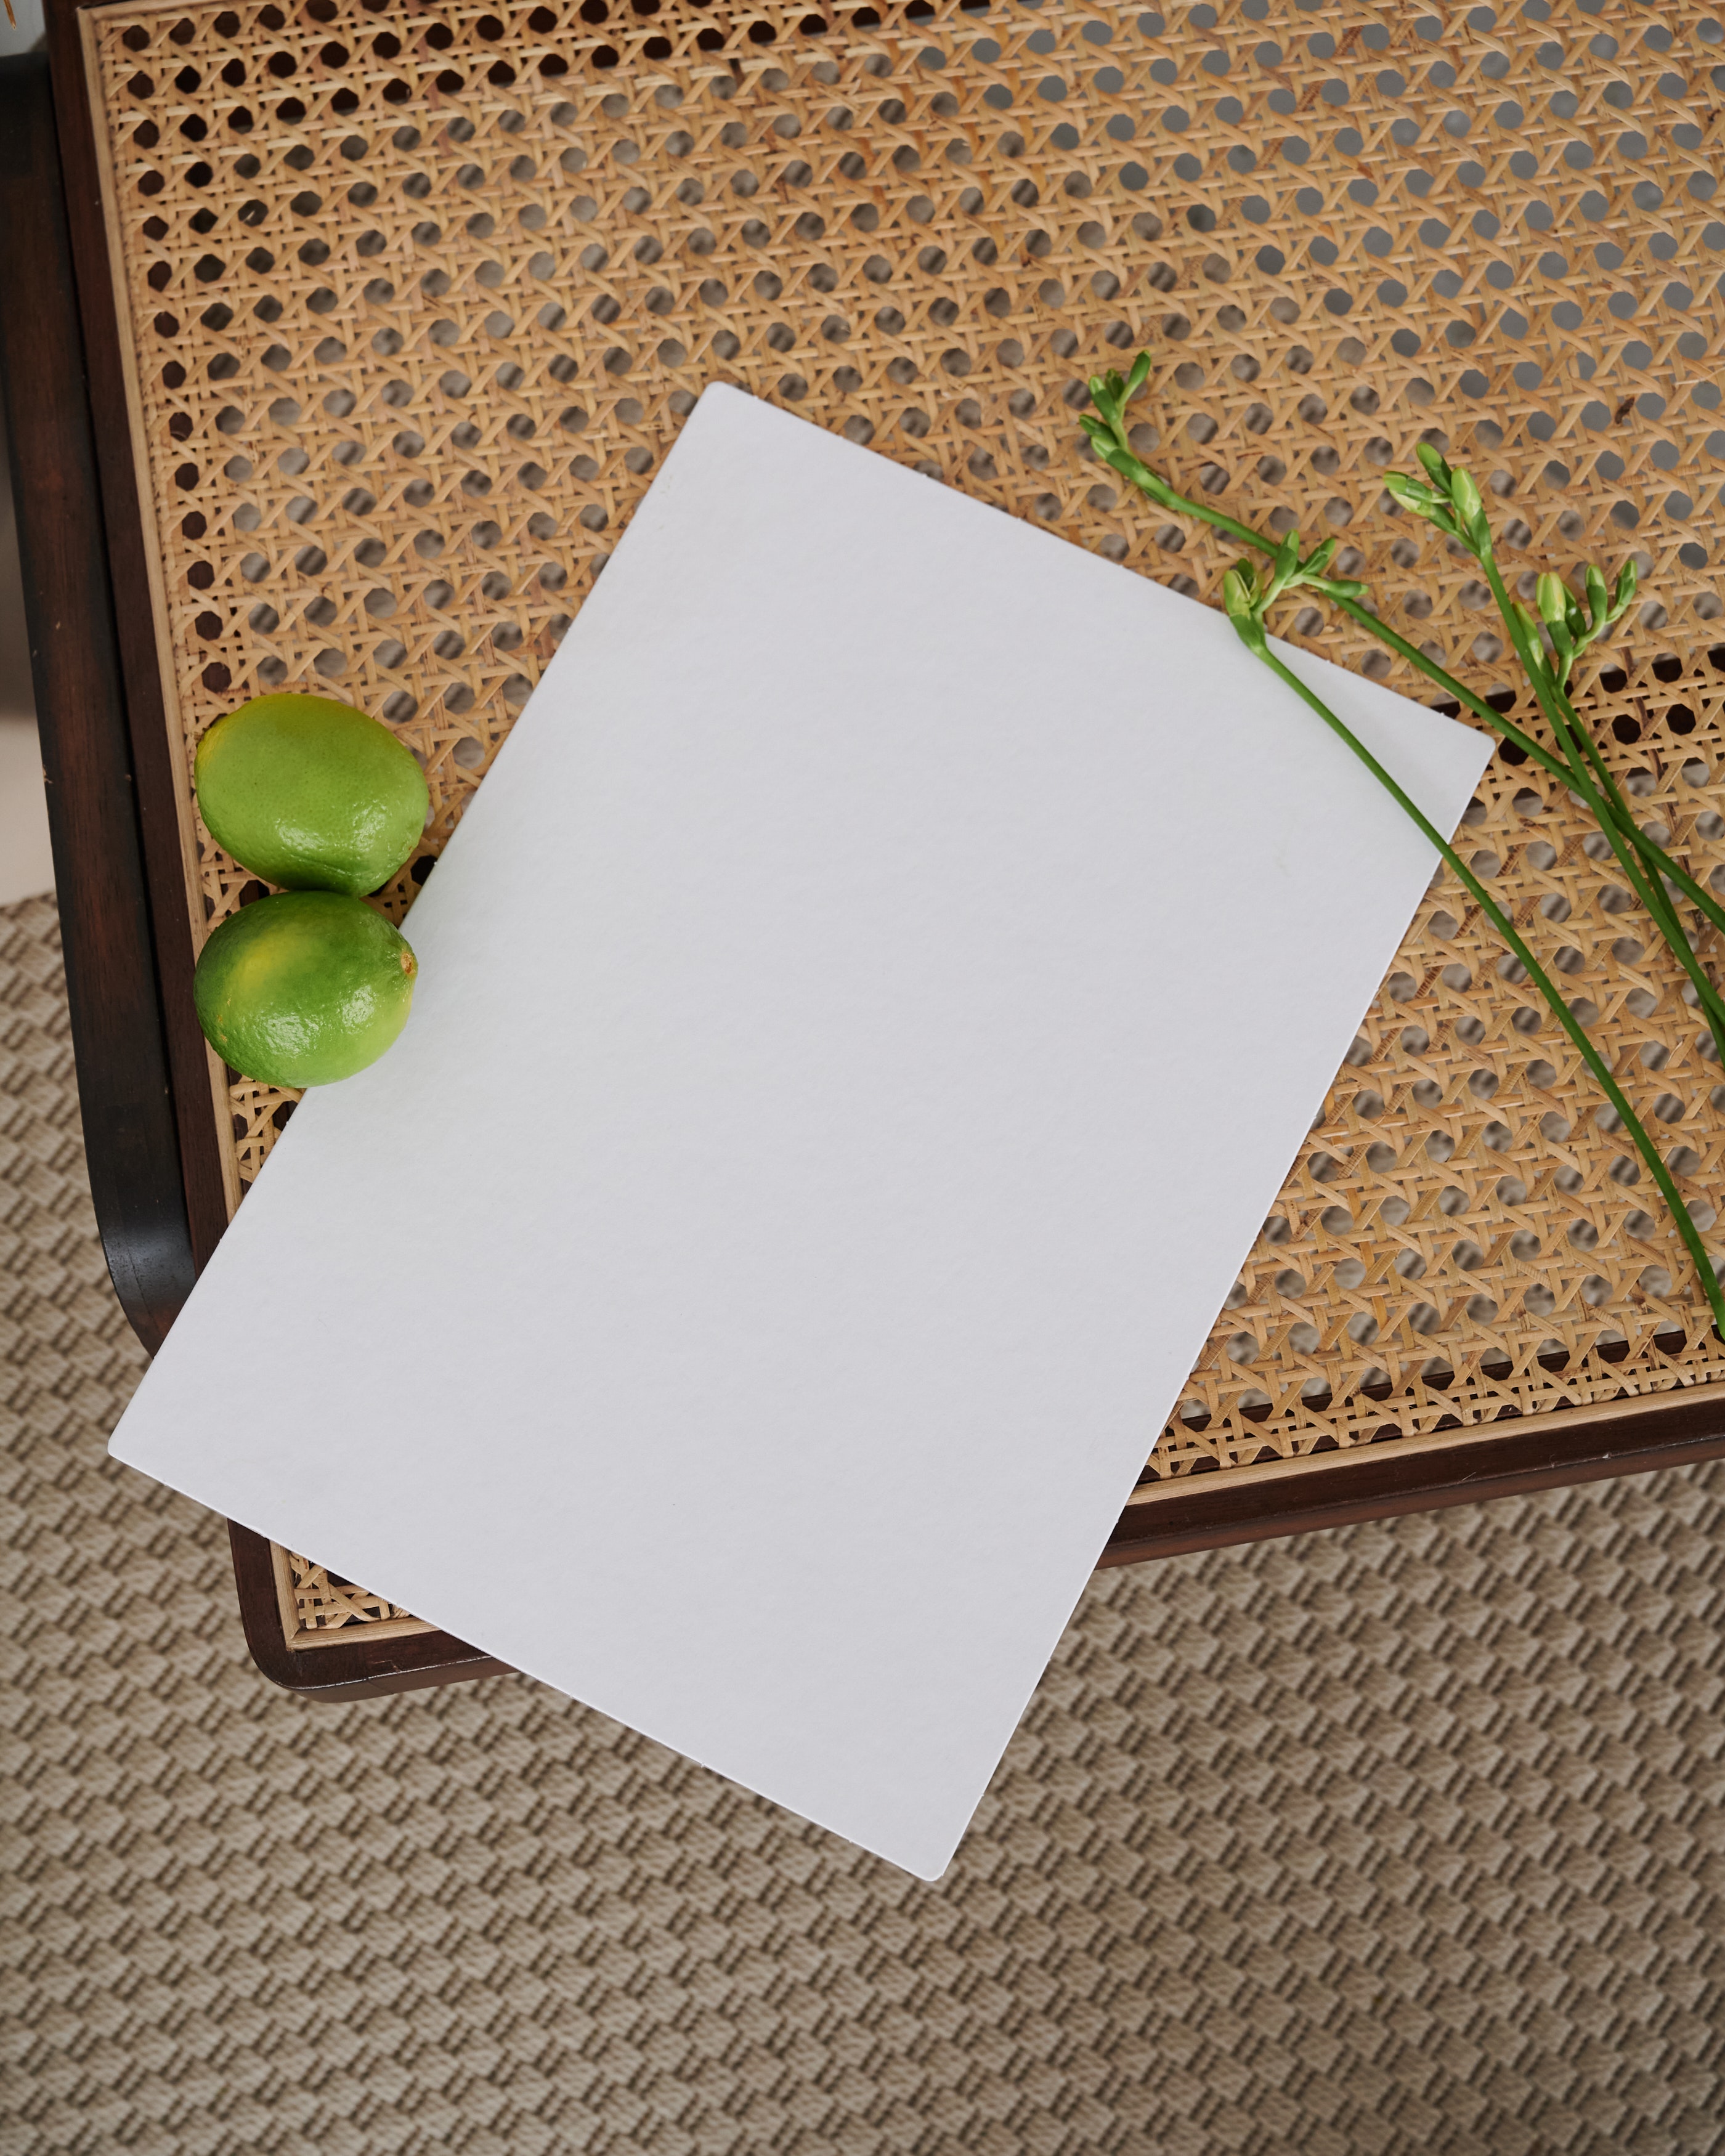
natural, rectangle, fruit, grass, Material property, wood, mesh, natural foods, linens, pattern, triangle, flooring, font, produce, circle, plant, granny smith, table, fashion accessory, paper, paper product, stationery, square, vegetable, malus, room, apple, still life photography, craft, net